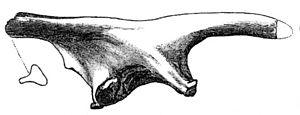
Valdosaurus est un genre éteint de dinosaures ornitischiens de la famille des dryosauridés trouvé sur l'île de Wight et dans d'autres endroits en Angleterre. Il a vécu au Crétacé inférieur, et ses restes fossiles ont été découverts dans les sédiments du Wealdien déposés il y a environ entre ≃145,0 et ≃125,0 millions d'années.